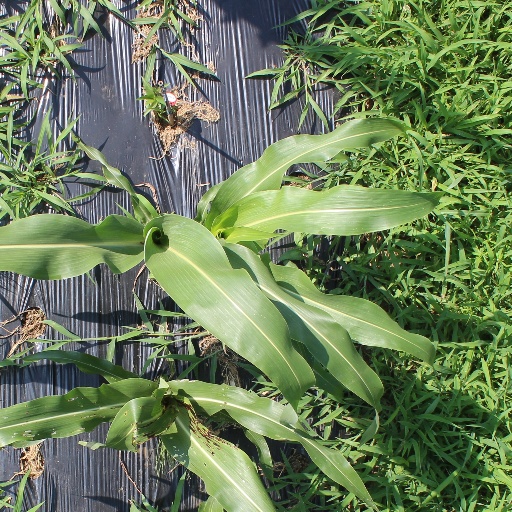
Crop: sorghum